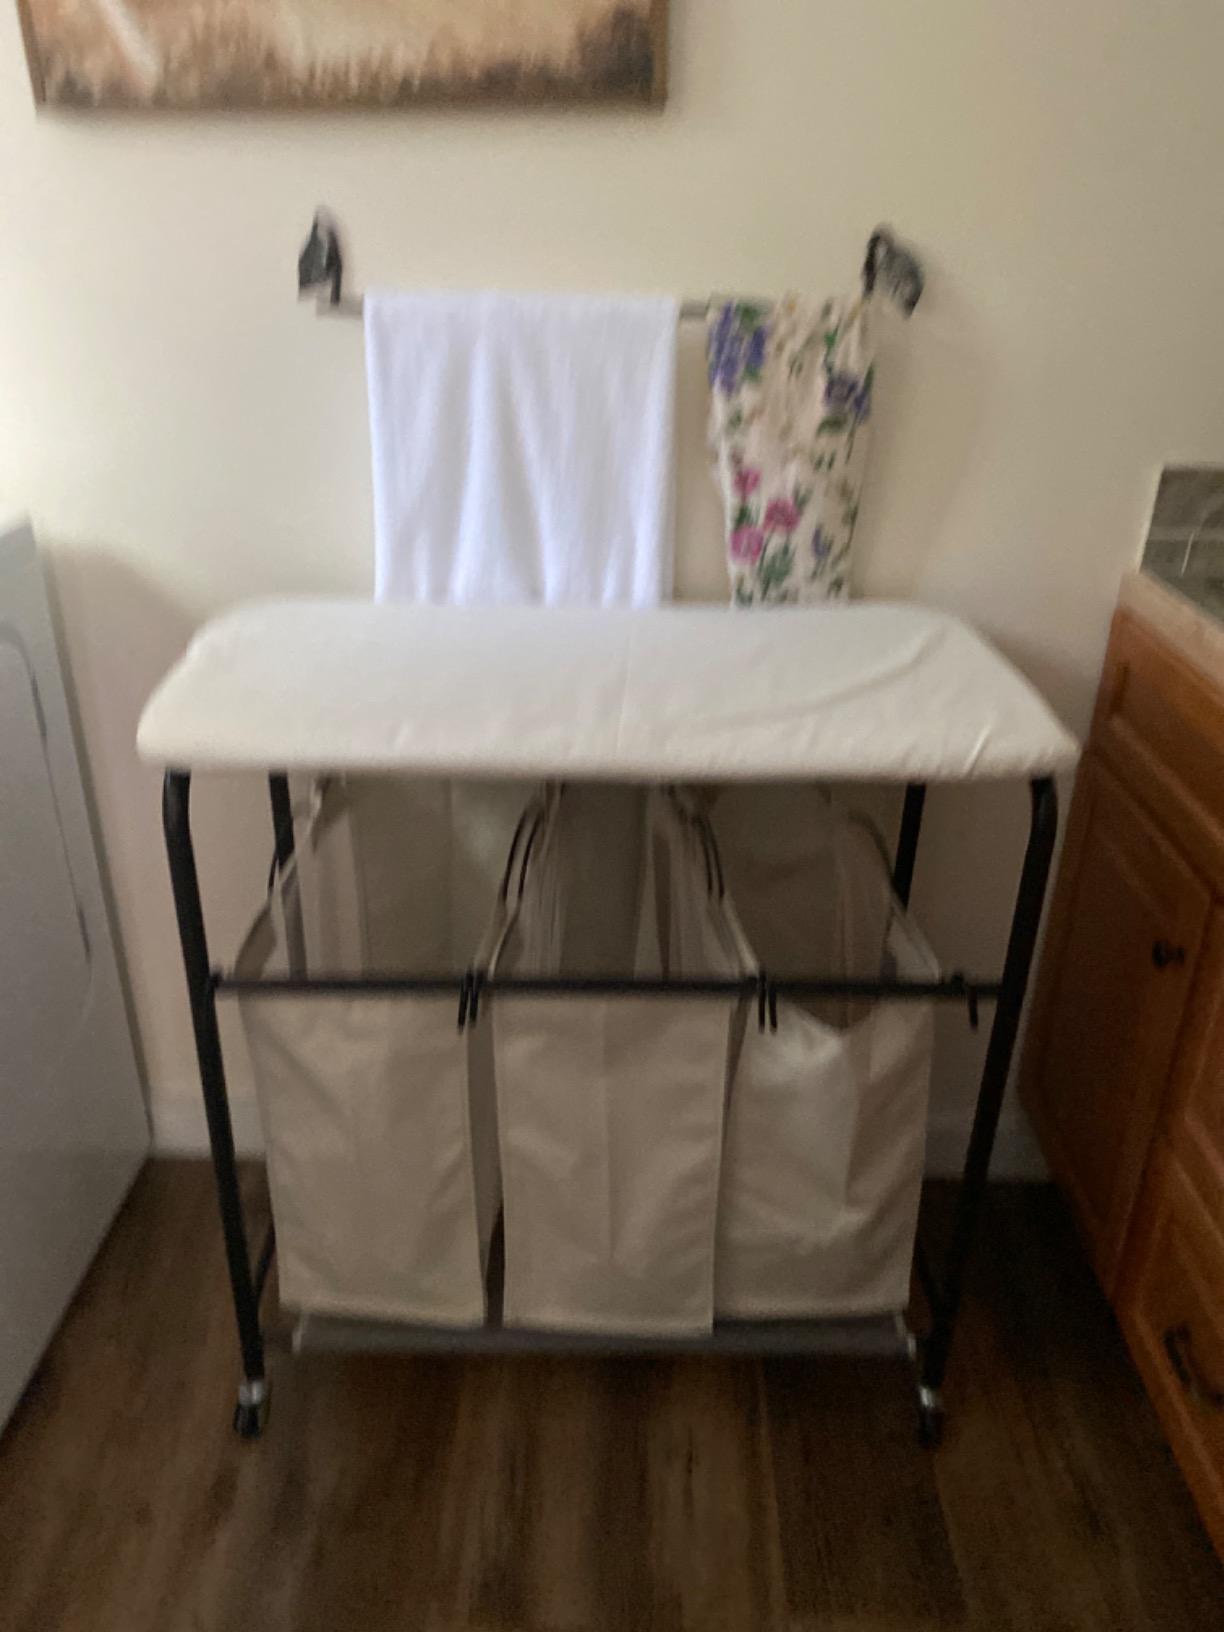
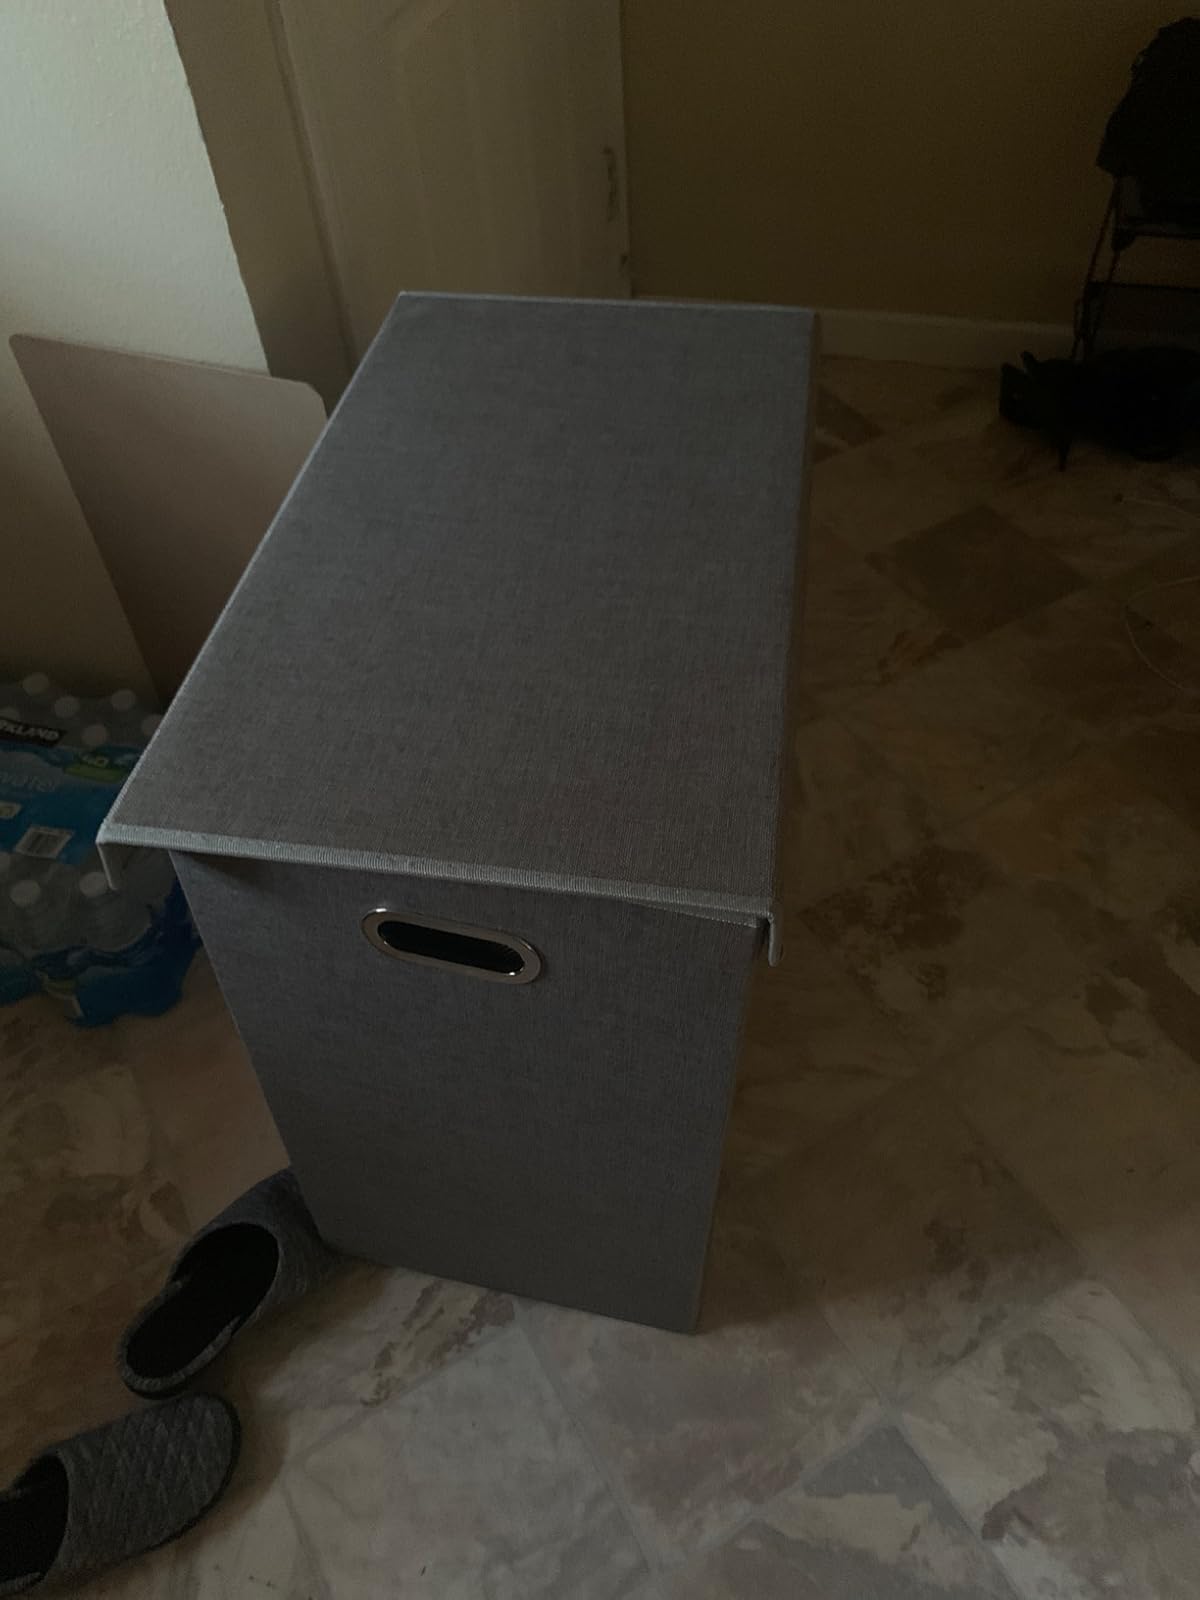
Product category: items_hamper
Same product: no